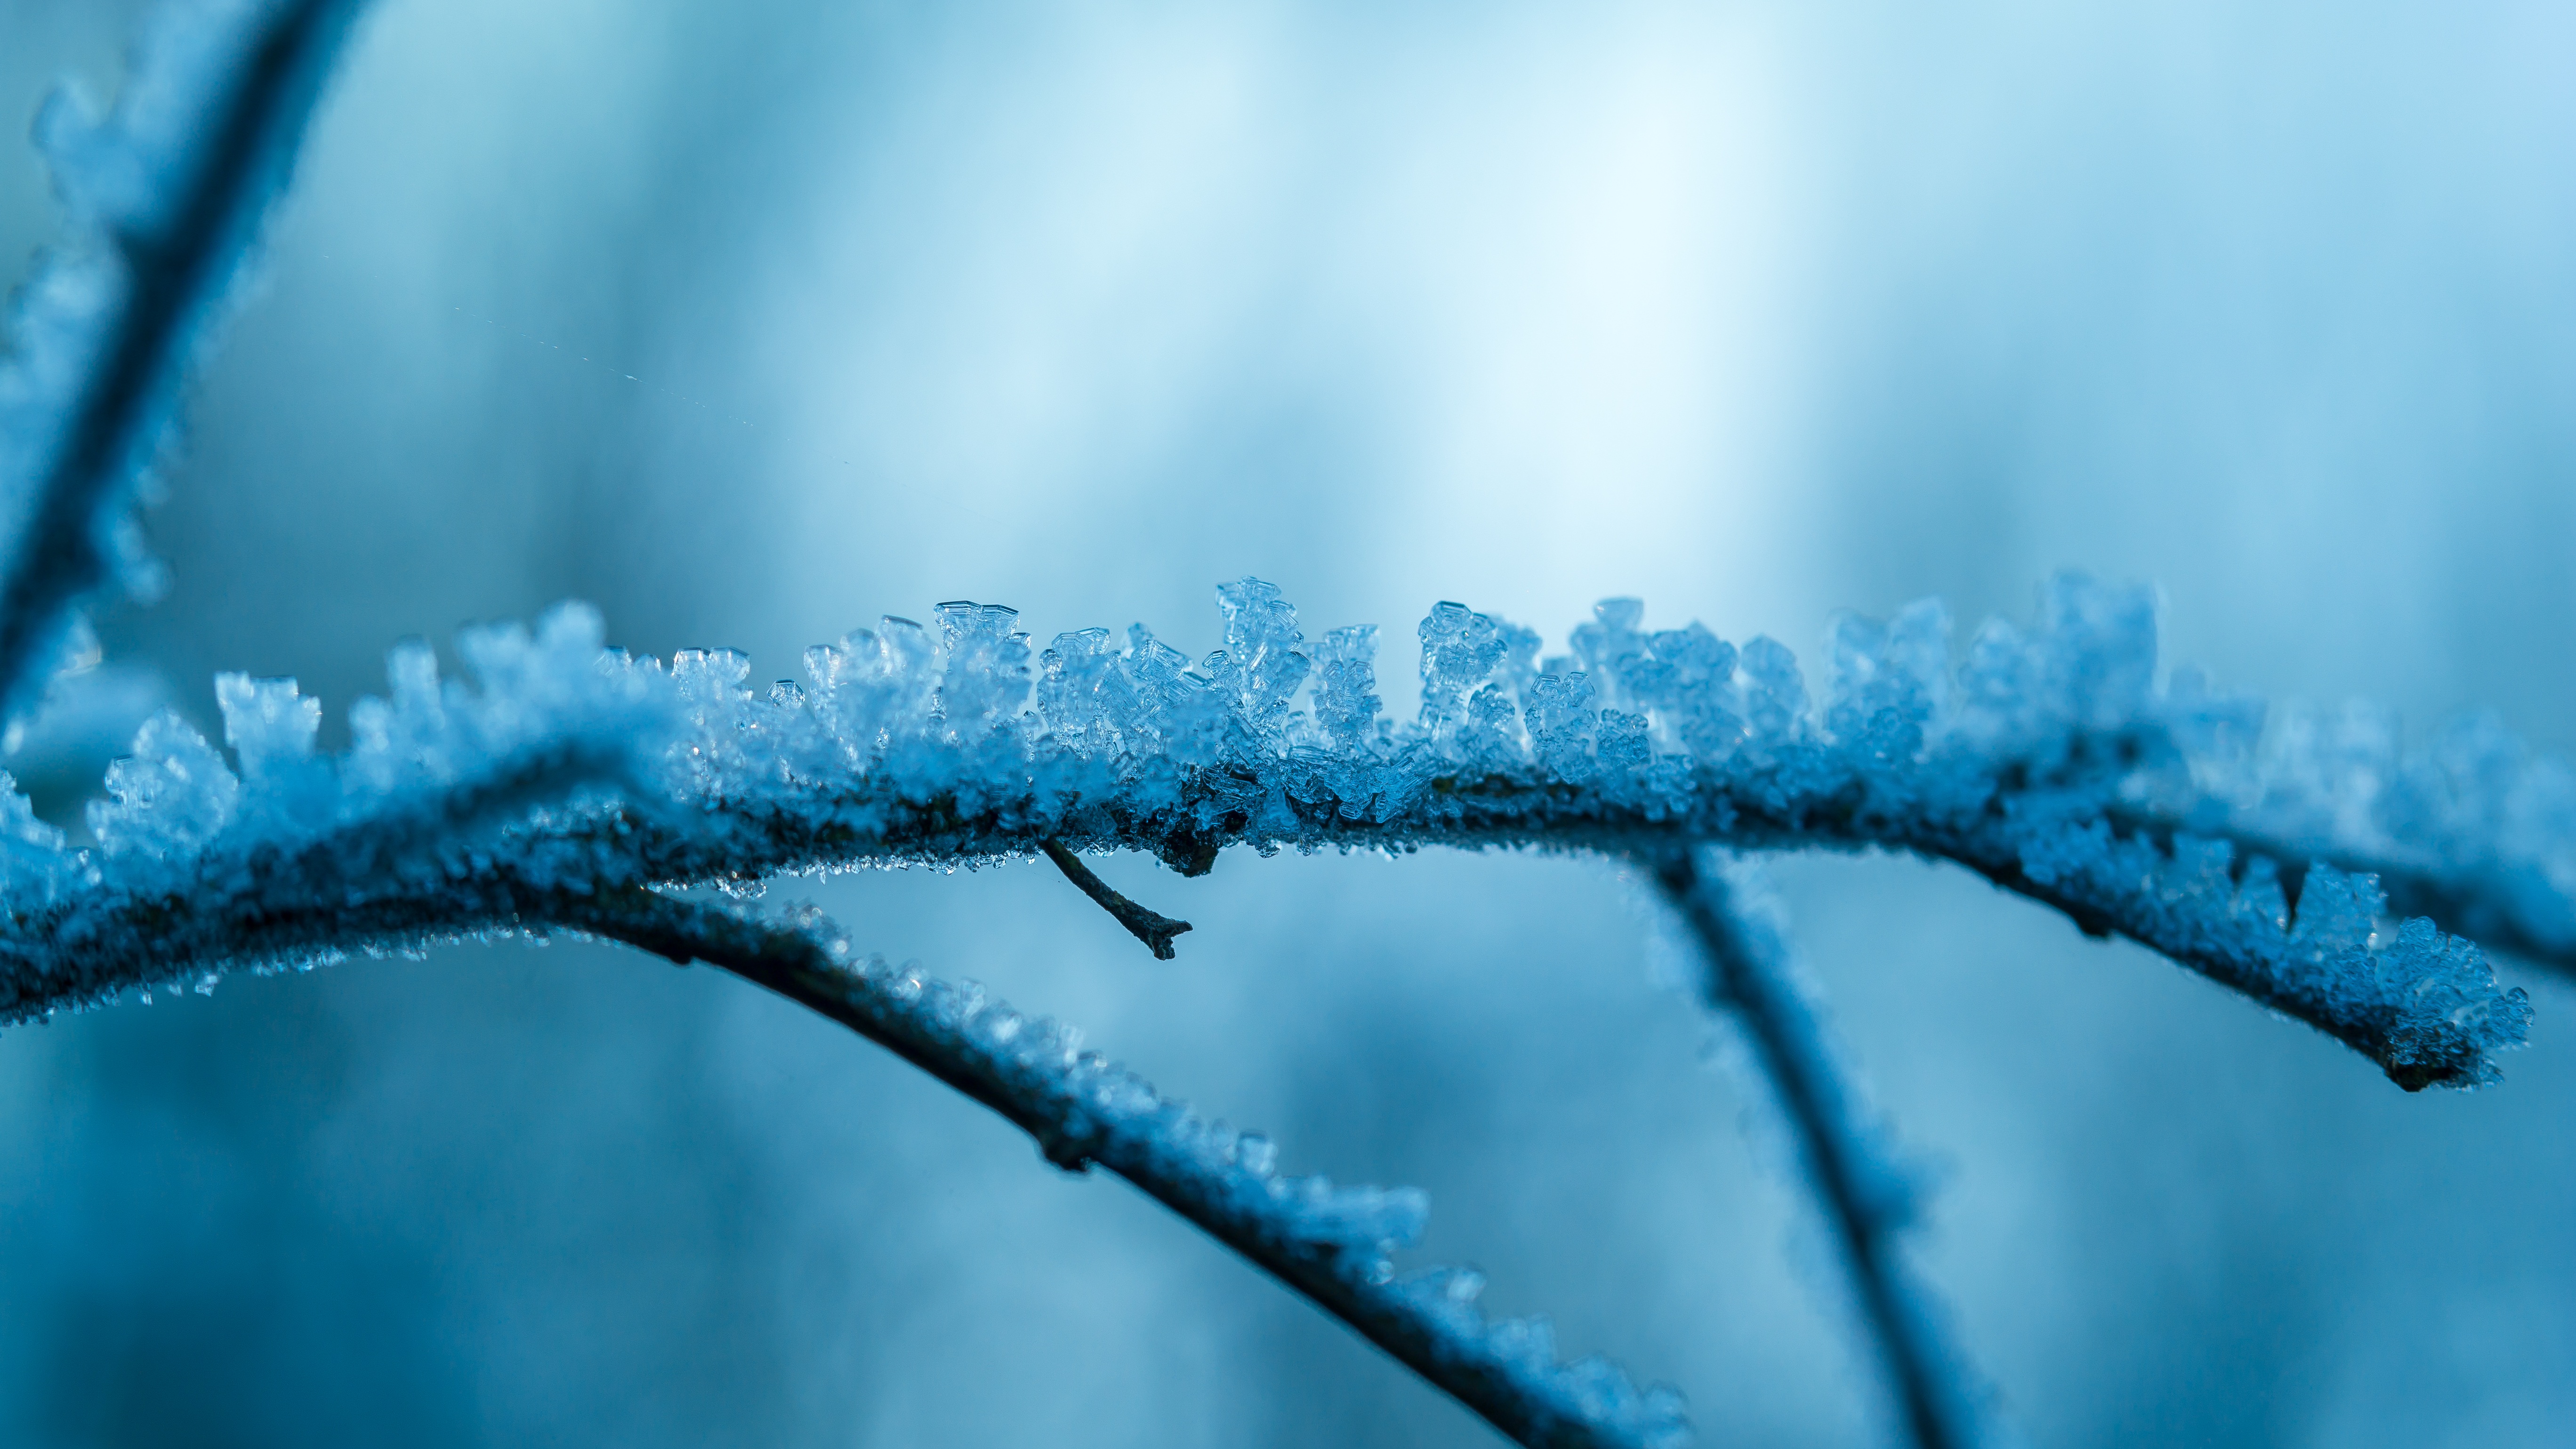
water, nature, branch, snow, cold, winter, sunlight, leaf, flower, frost, ice, weather, frozen, blue, season, close up, iced, moisture, freezing, macro photography, eiskristalle, crystals, plant stem